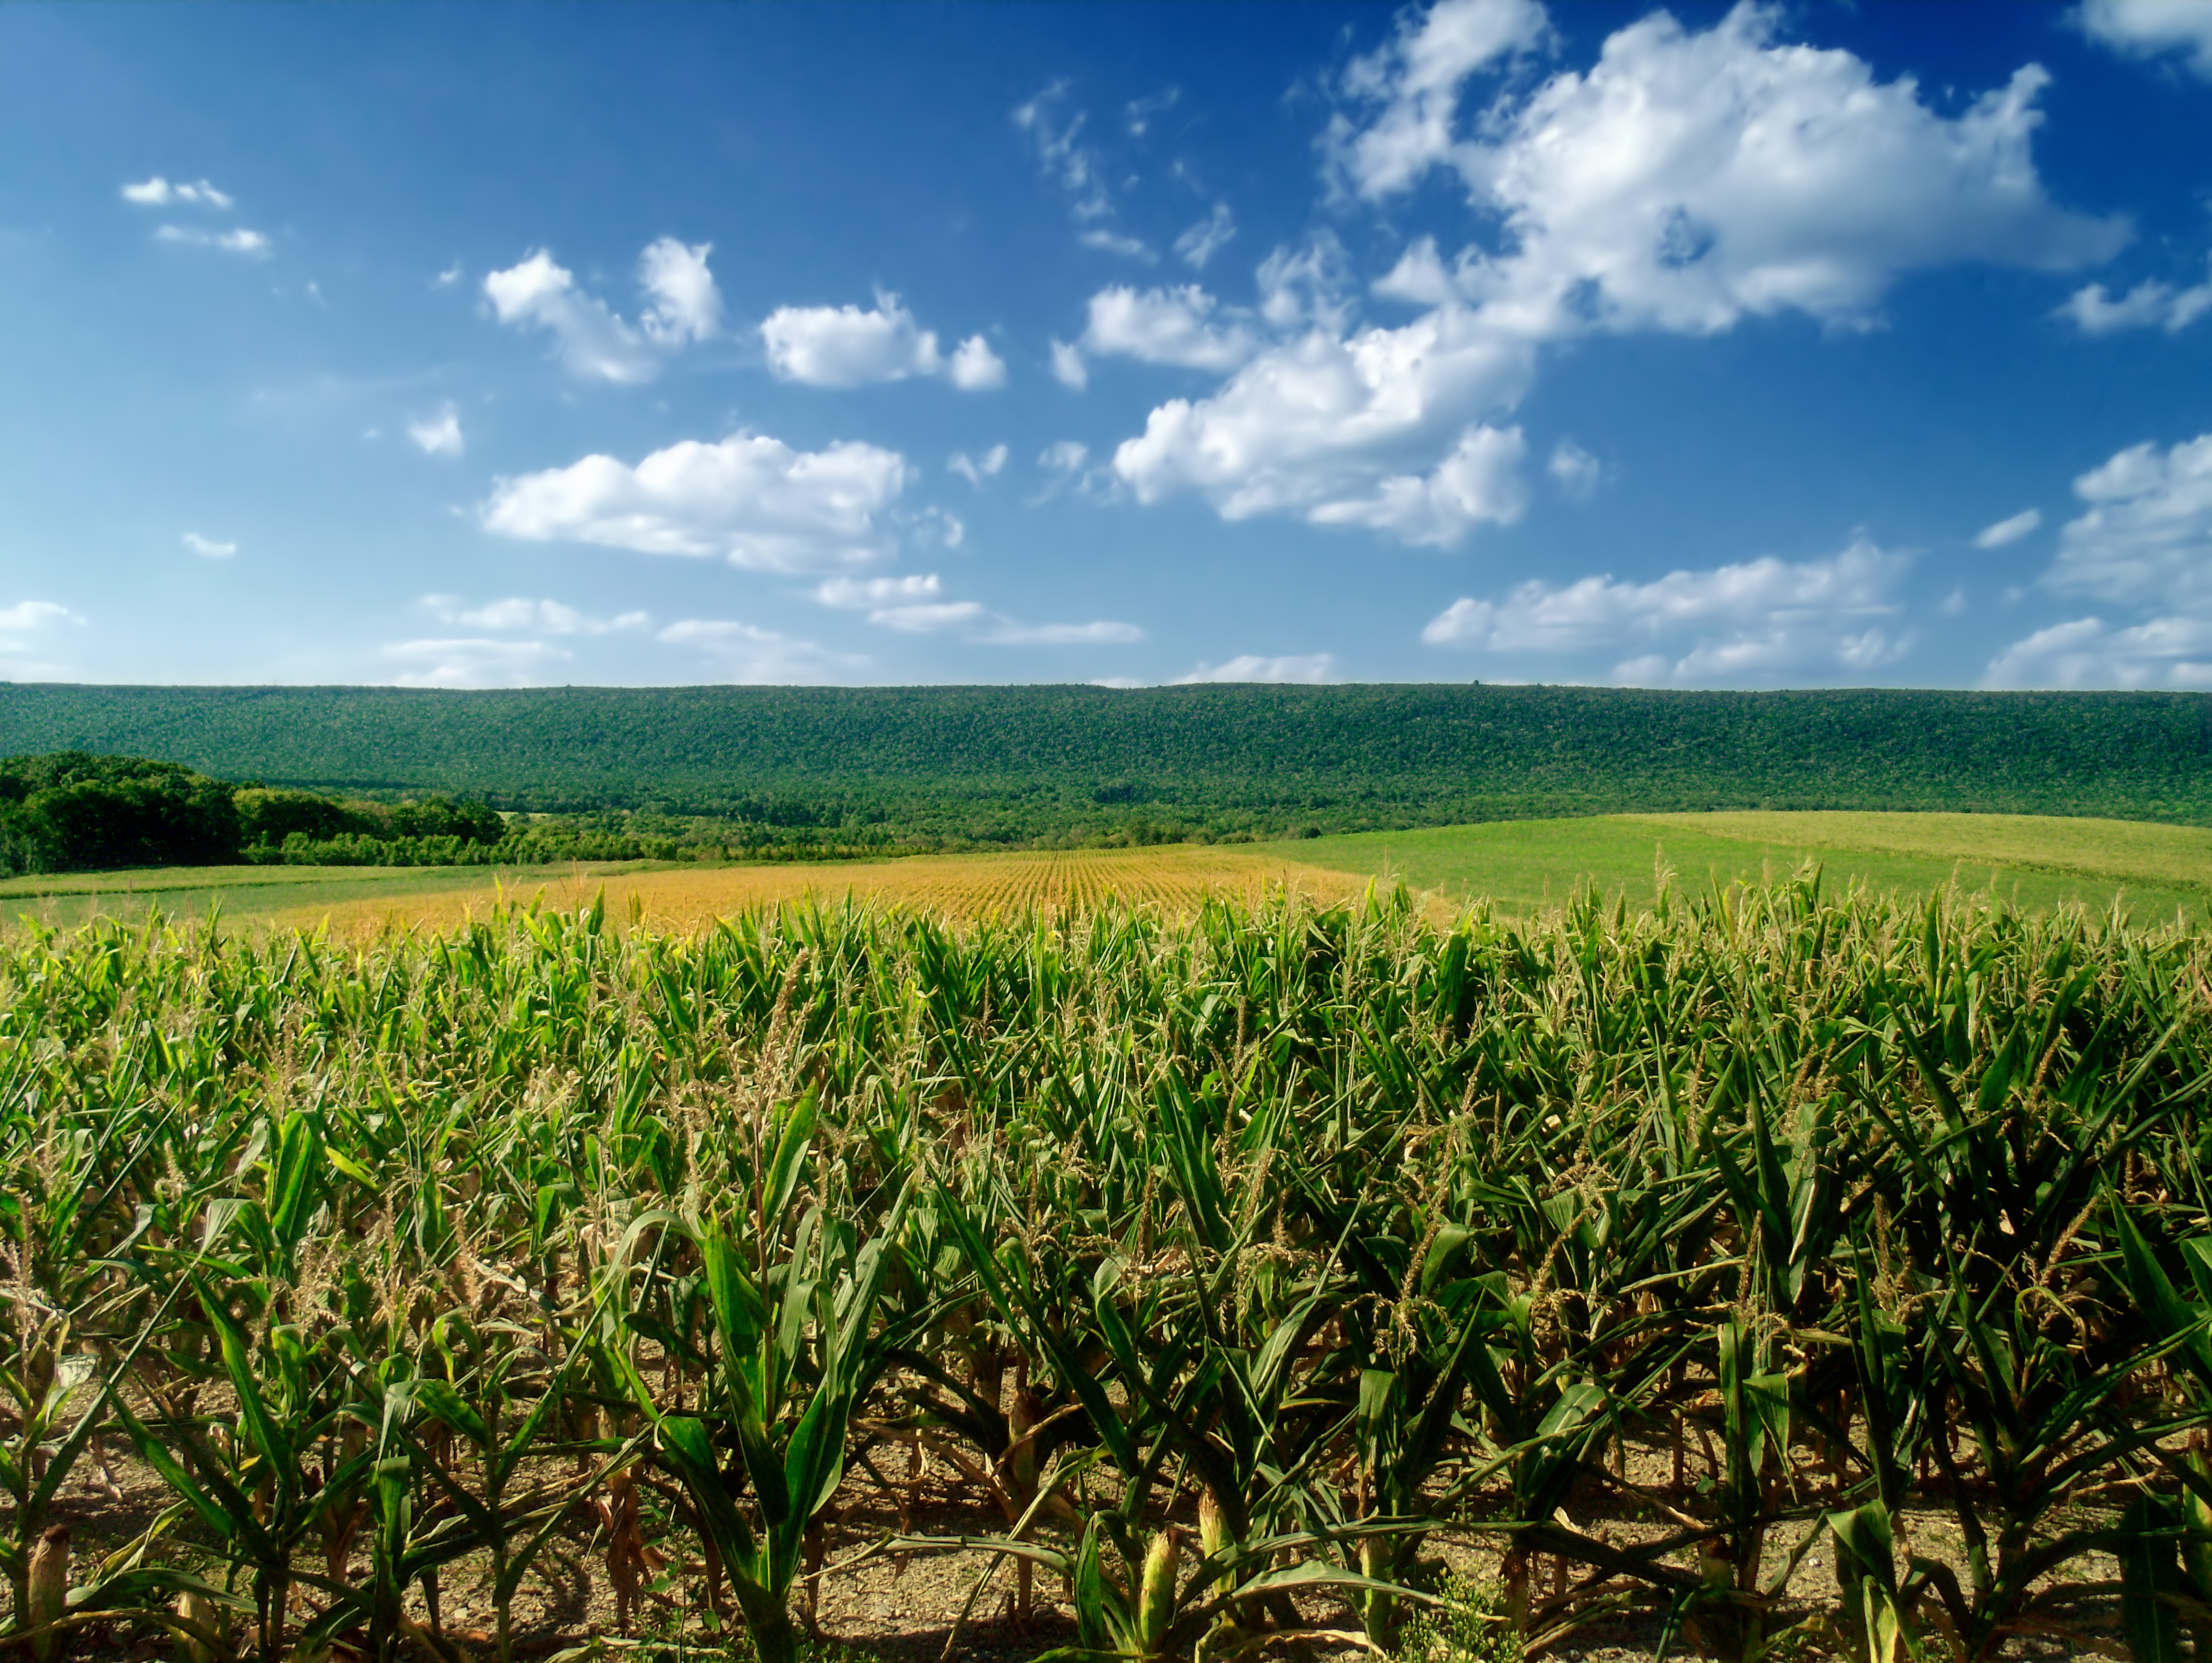
landscape, grass, horizon, mountain, sky, field, farm, meadow, prairie, summer, rural, food, green, crop, cumulus, soil, agriculture, plain, hills, creativecommons, clouds, grassland, appalachianmountains, pennsylvania, bluemountain, kittatinnymountain, lehighvalley, northamptoncounty, cornfield, mooretownship, plantation, westscenicdrive, ecosystem, rural area, paddy field, grass family